Weston-super-Mare railway station

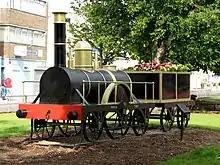
A replica of the locomotive "North Star" at the site of the first station

The Bristol and Exeter Railway arrived in Weston-super-Mare on 14 June 1841. This was not the route that serves today's station, but rather a single-track branch line from Weston Junction railway station, midway between the present-day Worle and Uphill junctions, which terminated at a small station in Regent Street close to the High Street.